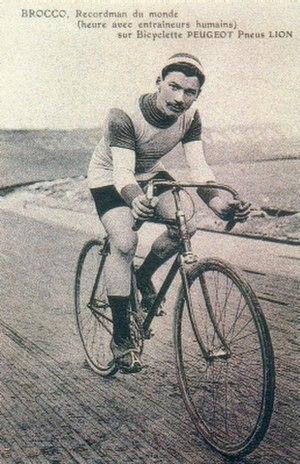
Maurice Brocco (28 janvier 1883 à Fismin - 26 mai 1965 à Érigné) est un cycliste français.